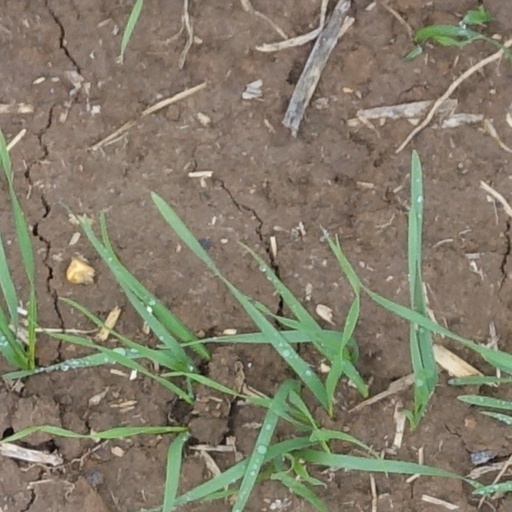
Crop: wheat